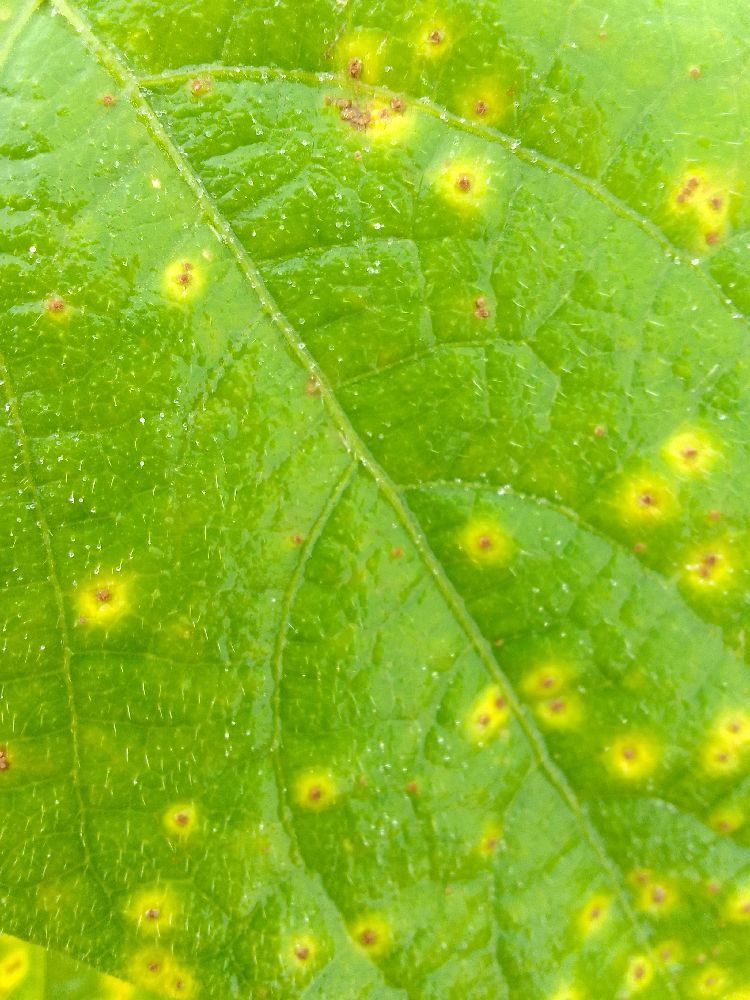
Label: rust